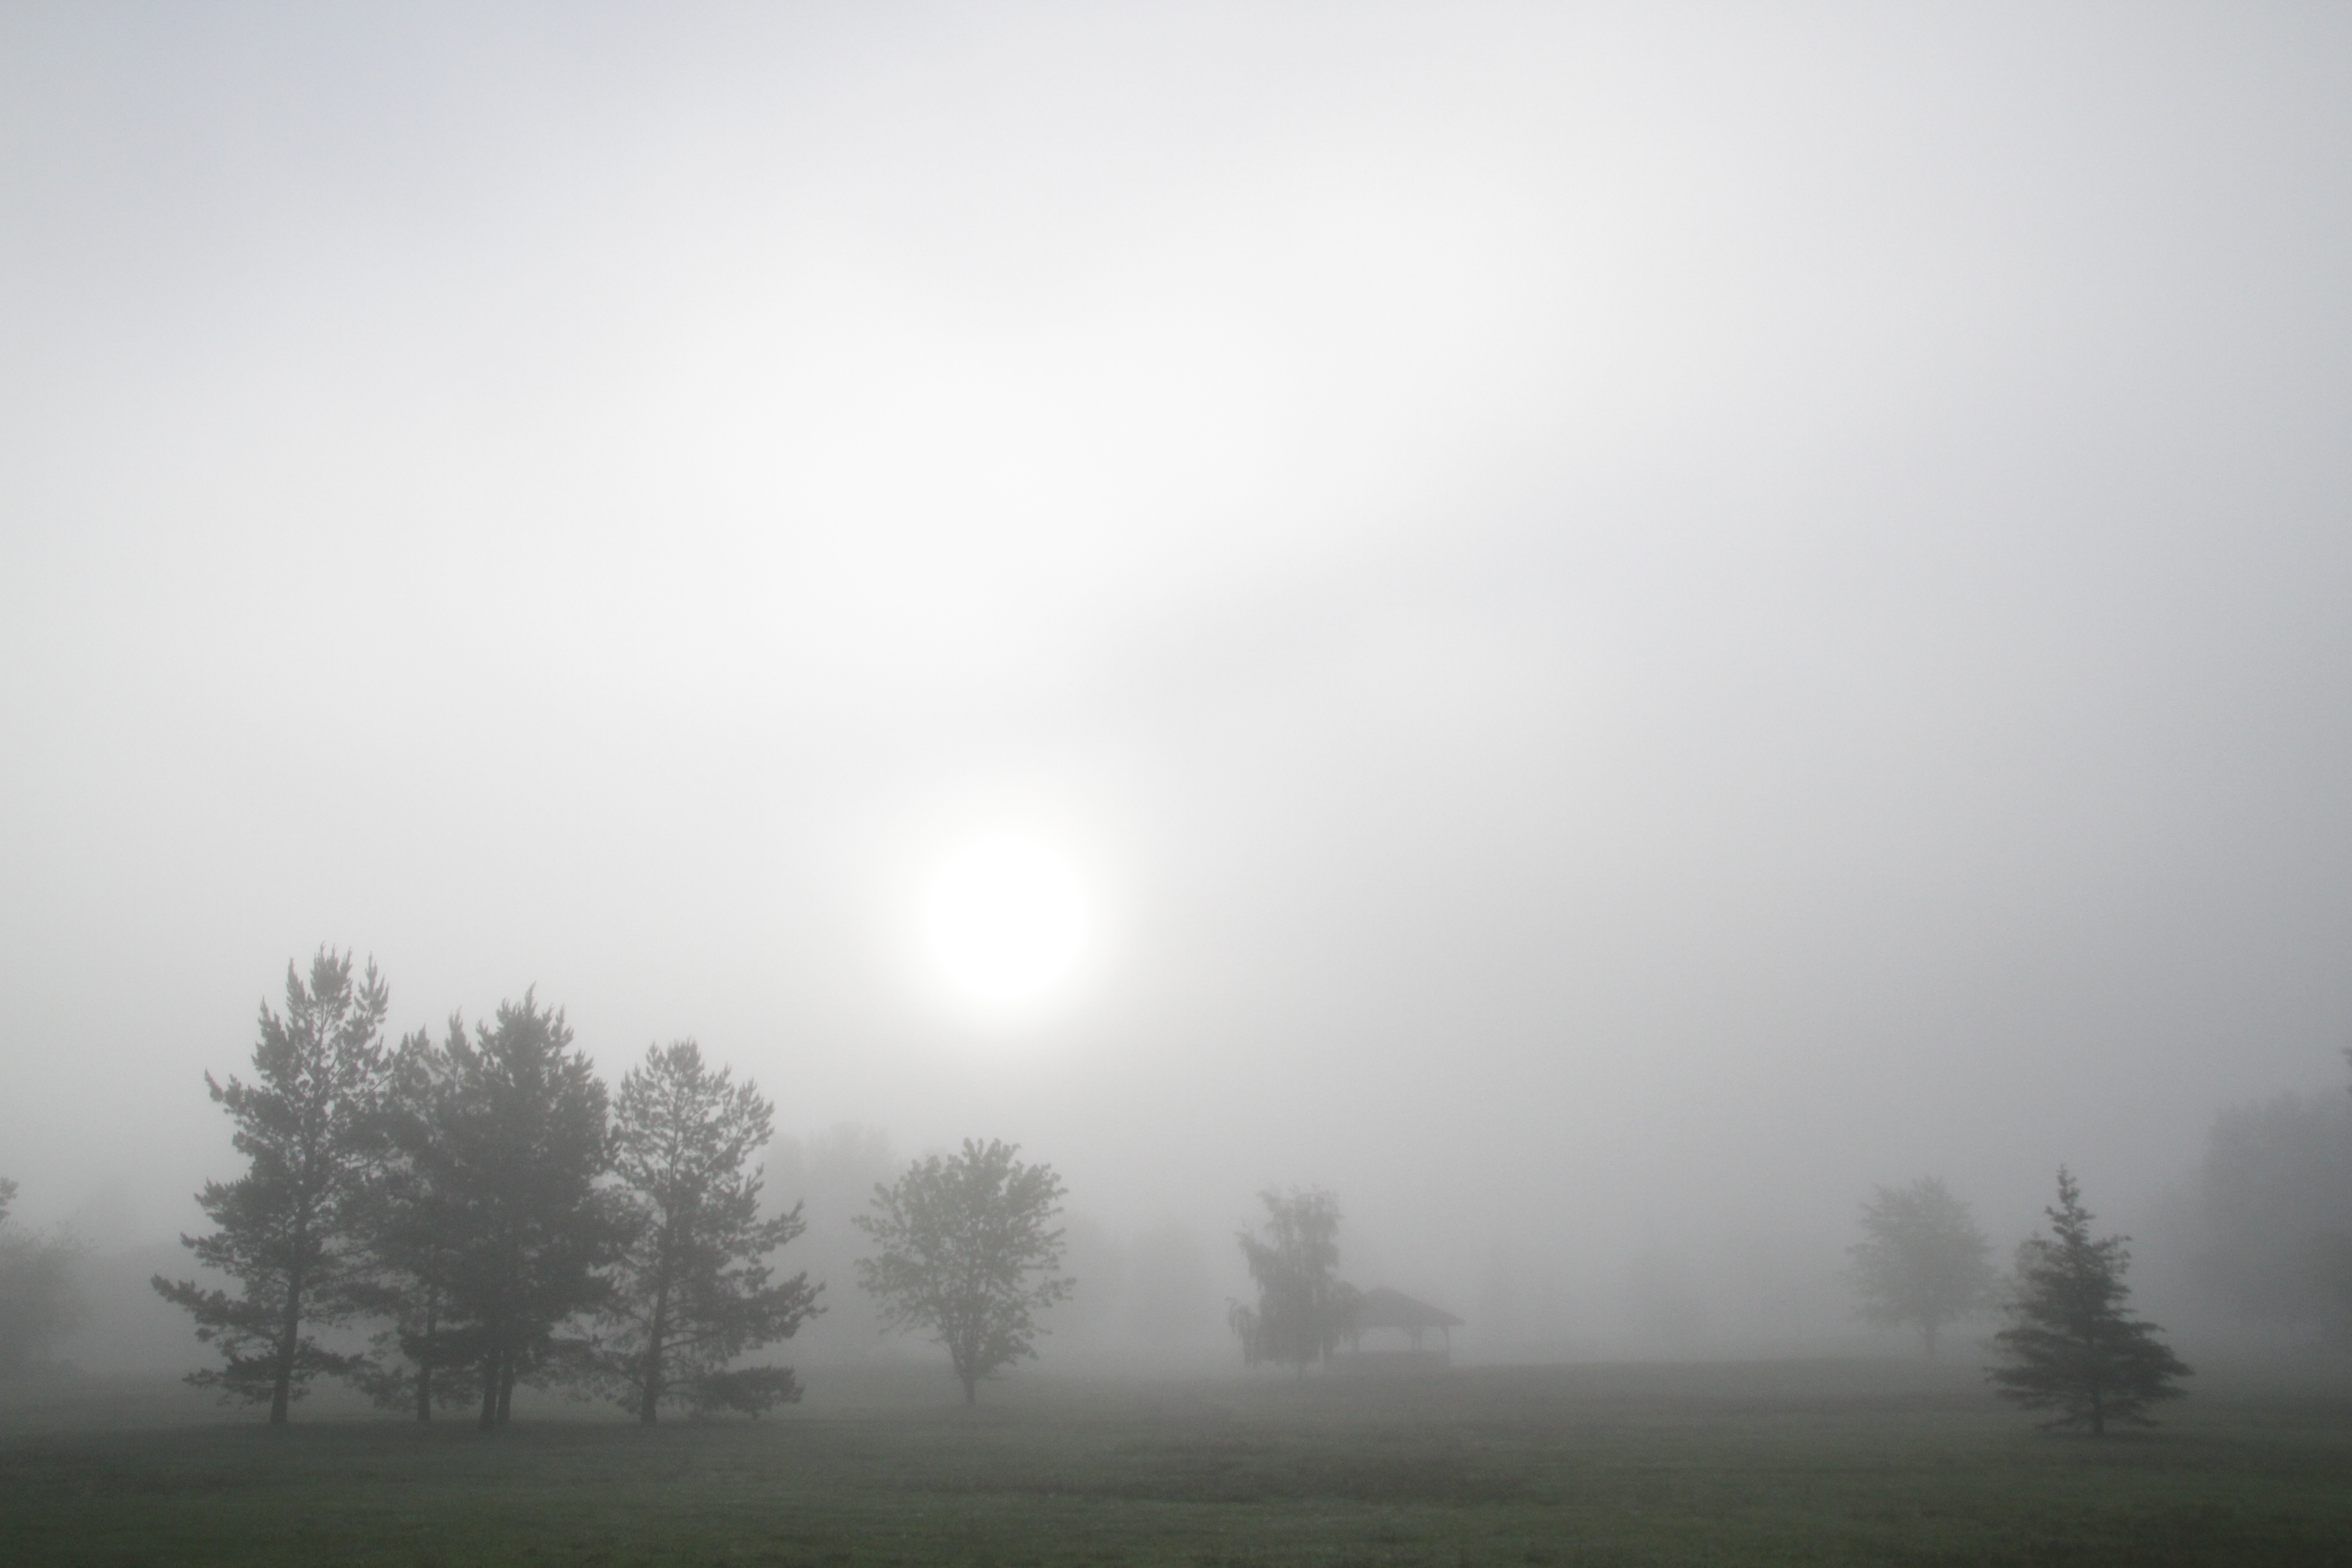
fog, mist, sunlight, morning, dawn, atmosphere, mystery, weather, haze, trees, mysterious, atmospheric phenomenon, foggy park